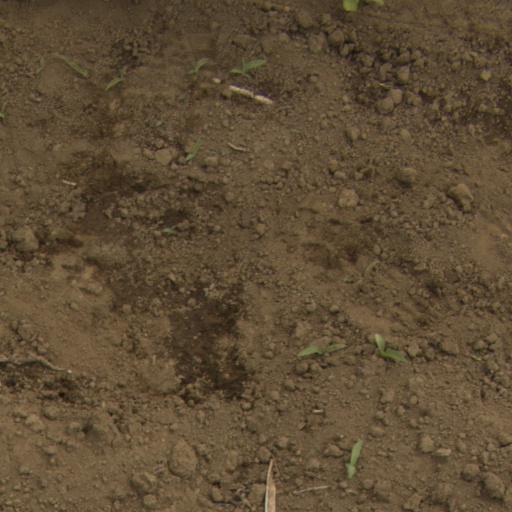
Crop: Jerusalem artichoke